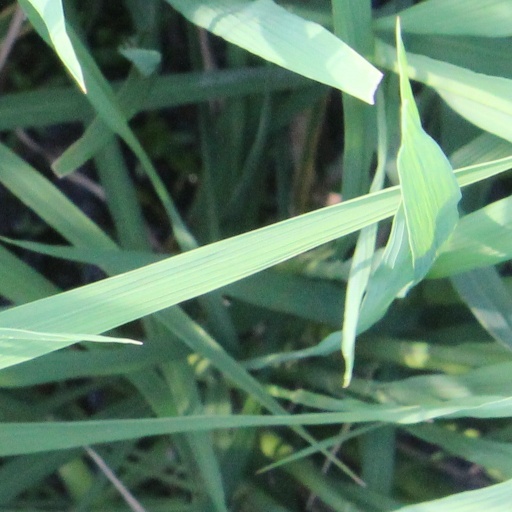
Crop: rice